Bilibino

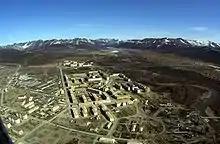
Aerial view of Bilibino

The town of Bilibino was built at the confluence of the Karalveyem and Bolshoy Keperveyem Rivers (Kolyma's basin).